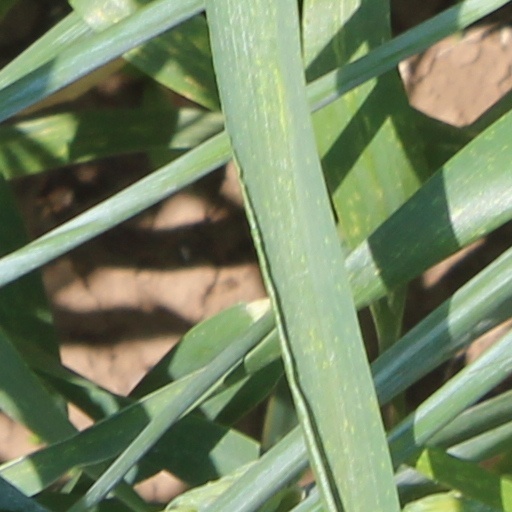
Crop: wheat